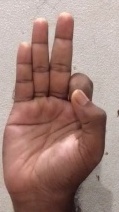
ASL sign: F